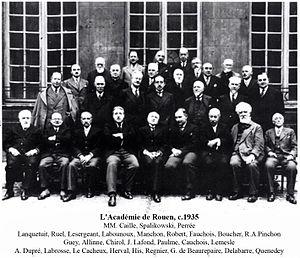
L'Académie de Rouen c.1935, Robert Antoine Pinchon, third row, right
René Herval, né le 15 avril 1890 à Lille et mort le 11 février 1972 à Rouen, est un historien et écrivain normand.
Raymond Quenedey, né le 24 mai 1868 à Paris 4ᵉ et mort le 18 septembre 1938 à Berne) est un historien français.
Marcel Lanquetuit, né à Rouen le 8 juin 1894 et mort le 21 mai 1985, est un organiste, improvisateur, pianiste, chef d’orchestre, pédagogue et compositeur français.
Pierre Chirol, né le 25 août 1881 à Rouen et mort le 21 novembre 1953 à Rouen, est un architecte français.